Boys Don't Cry (1999 film)

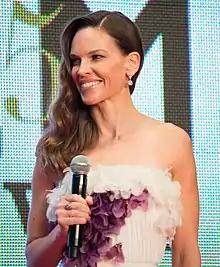
Hilary Swank had initially lied to Kimberly Peirce about her age. When confronted about the lies, Swank told Peirce "But that's what Brandon would do" and she was eventually cast in the film. To prepare for the role, Swank lived as a man for one month.

The filmmakers retained the names of most of the case's real-life protagonists, but the names of several supporting characters were altered. For example, the character of Candace was named Lisa Lambert in real life. The casting process for "Boys Don't Cry" lasted almost four years. Drew Barrymore was an early candidate to star in the film. Peirce scouted the LGBTQ community, looking mainly for masculine, lesbian women for the role of Brandon Teena. Peirce said the LGBT community was very interested in the project because of the publicity surrounding the murder. High-profile actors avoided Peirce's auditions at the request of their agents because of the stigma associated with the role.